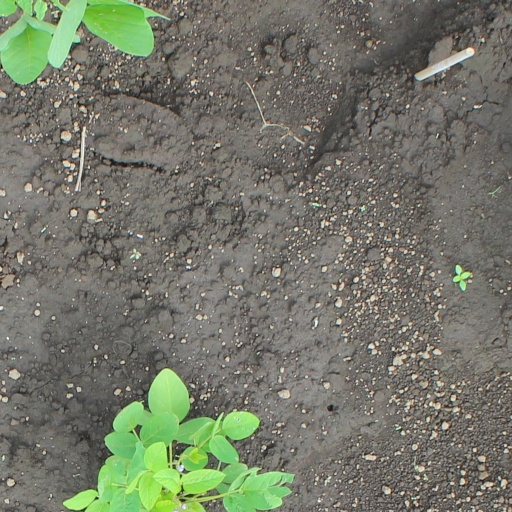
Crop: soybean